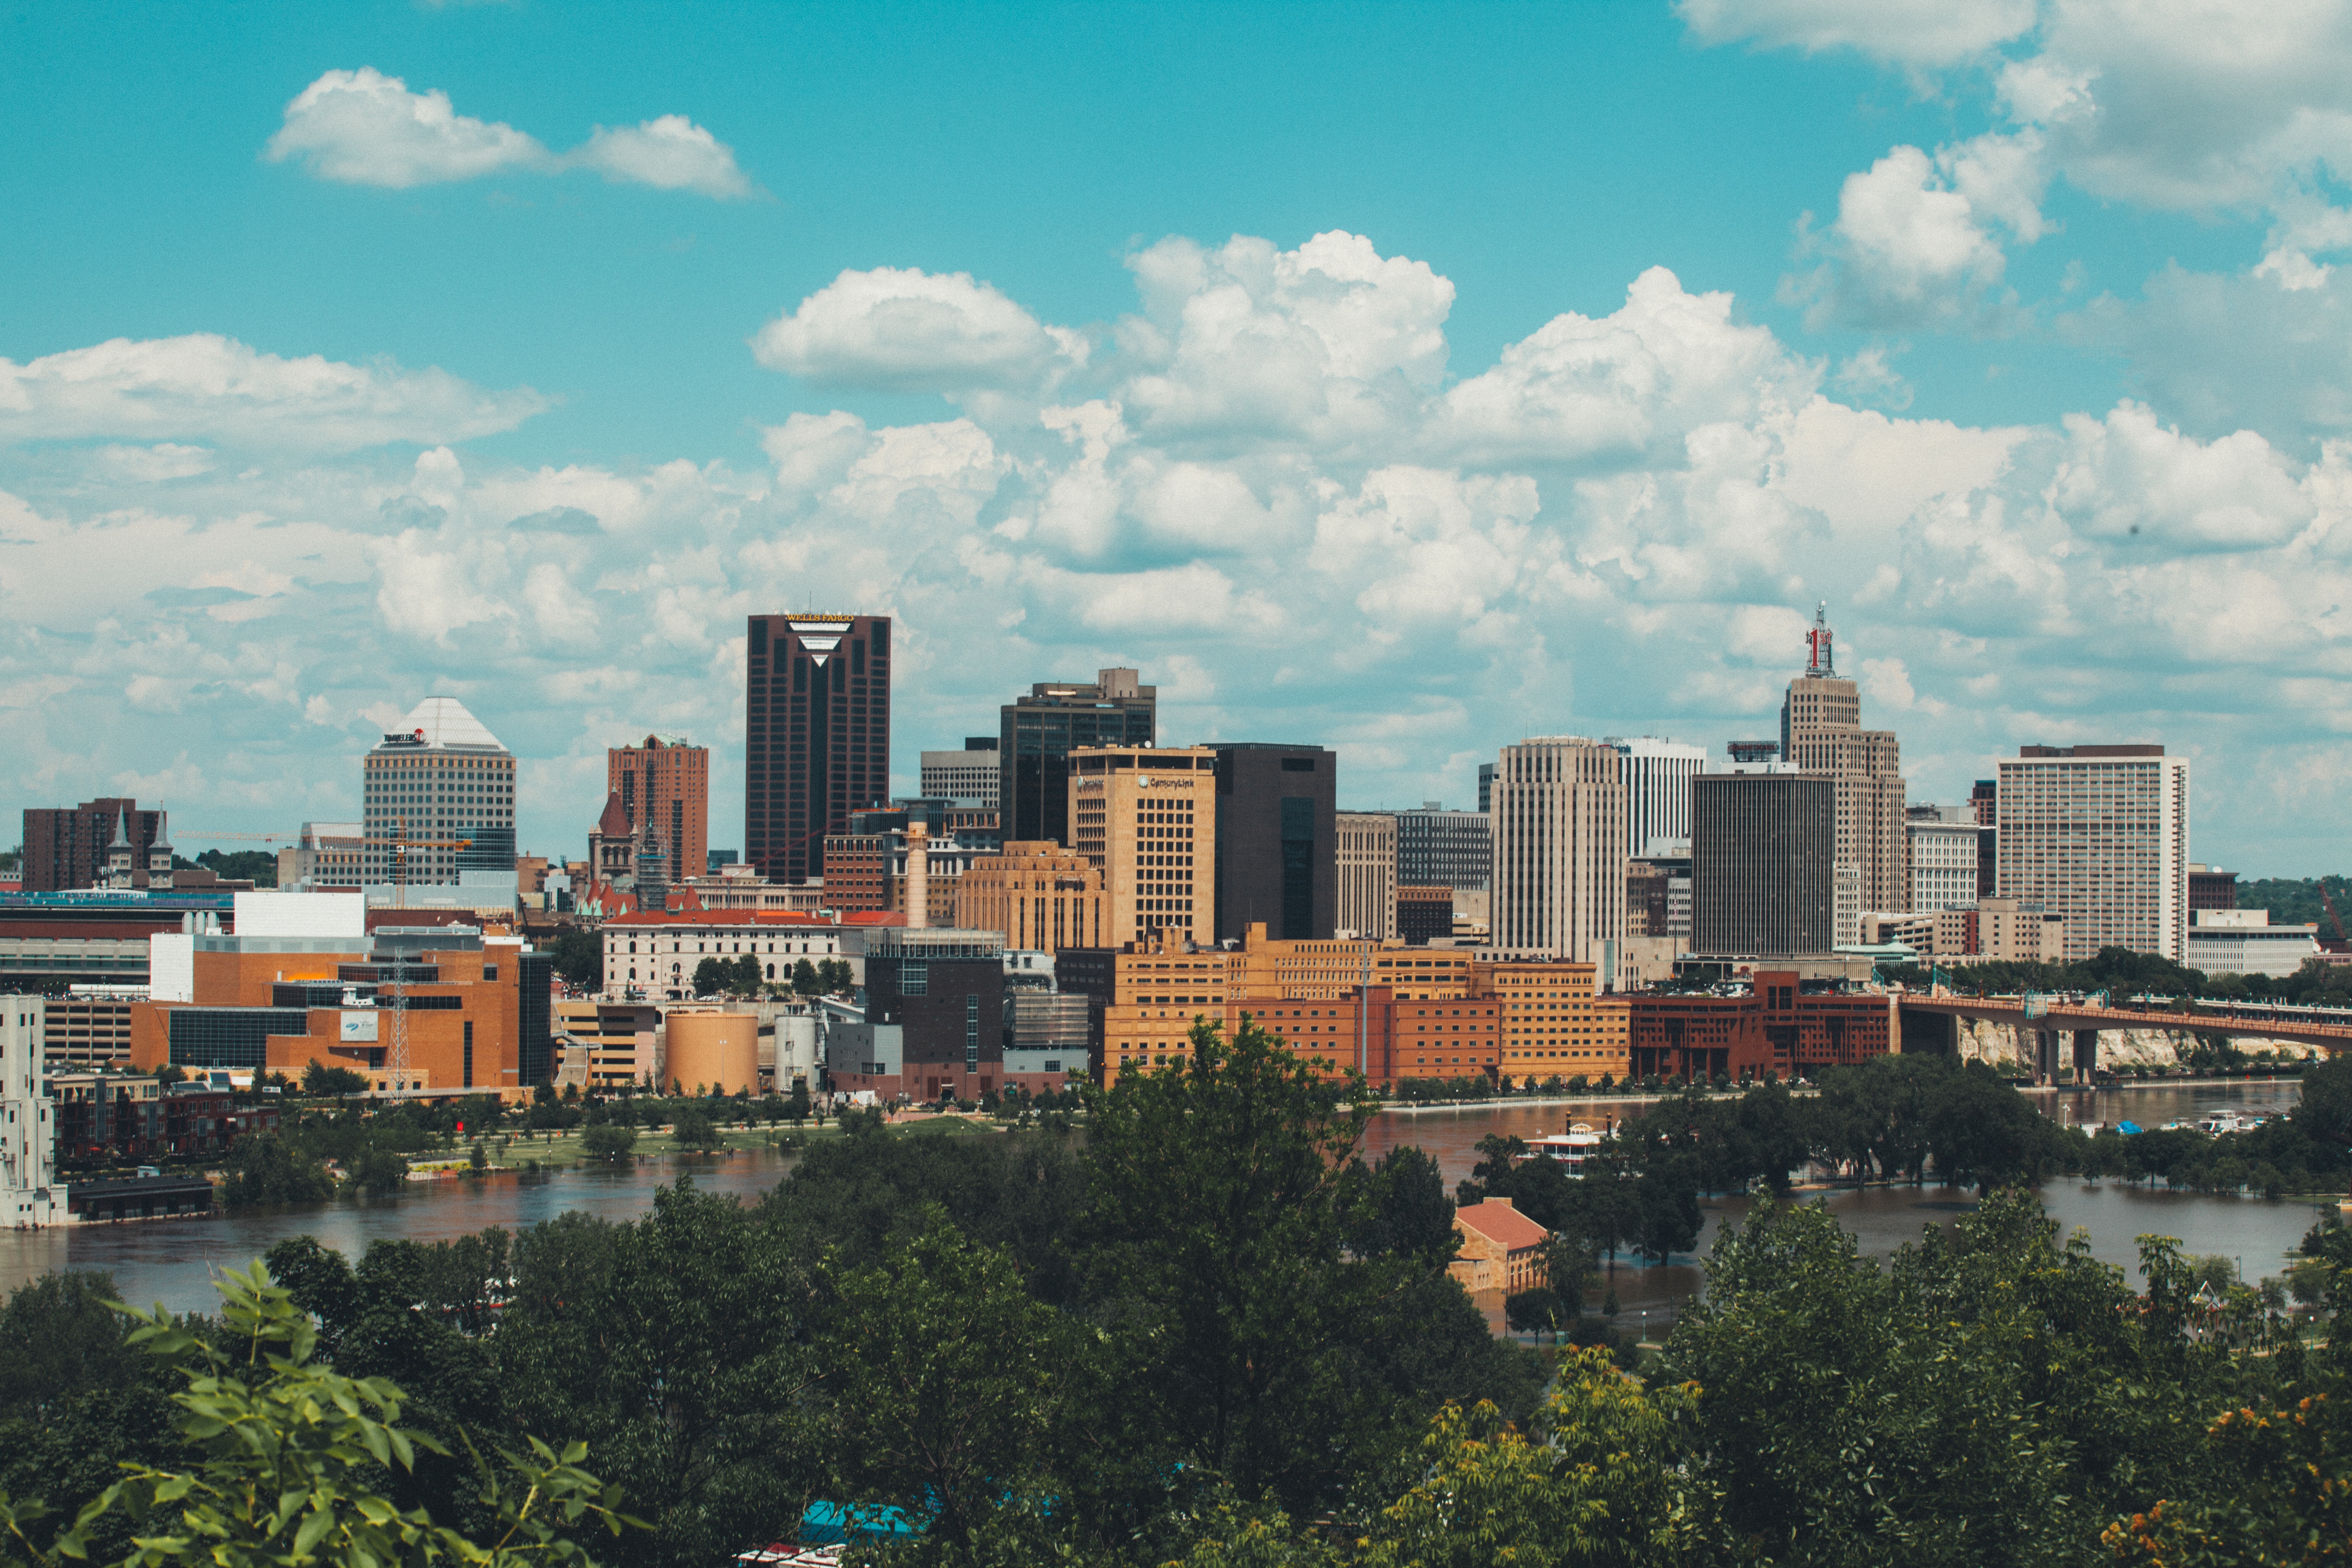
horizon, sky, skyline, city, skyscraper, river, cityscape, panorama, downtown, dusk, landmark, tower block, clouds, skyscrapers, buildings, metropolis, bird's eye view, aerial photography, urban area, residential area, geographical feature, human settlement, metropolitan area